Nantucket shipbuilding

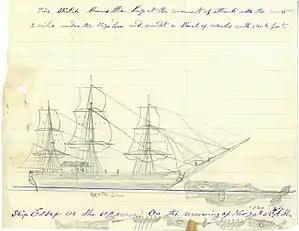
Whaleship Essex, original sketch by Thomas Nickerson. Rammed and sunk by a whale, in the South Pacific, 1820. Image from the collection of the Nantucket Historical Association.

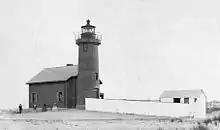
Brant Point Lighthouse, Nantucket, 1856

Nantucket lies 30 miles off the southern coastline of Cape Cod, Massachusetts. By the late 17th century, the few groves of forest trees on Nantucket were gone except for small numbers of isolated oak and beech trees. These relatively few Nantucket forest trees were cut for firewood, fence posts, and short boards for diverse construction projects. Land was taken for agriculture and stock raising. Any timbers needed for architectural and shipbuilding use were imported from the mainland, with the result that most Nantucket whaling, fishing, and maritime trade was carried on in vessels purchased from shipbuilders elsewhere in New England.